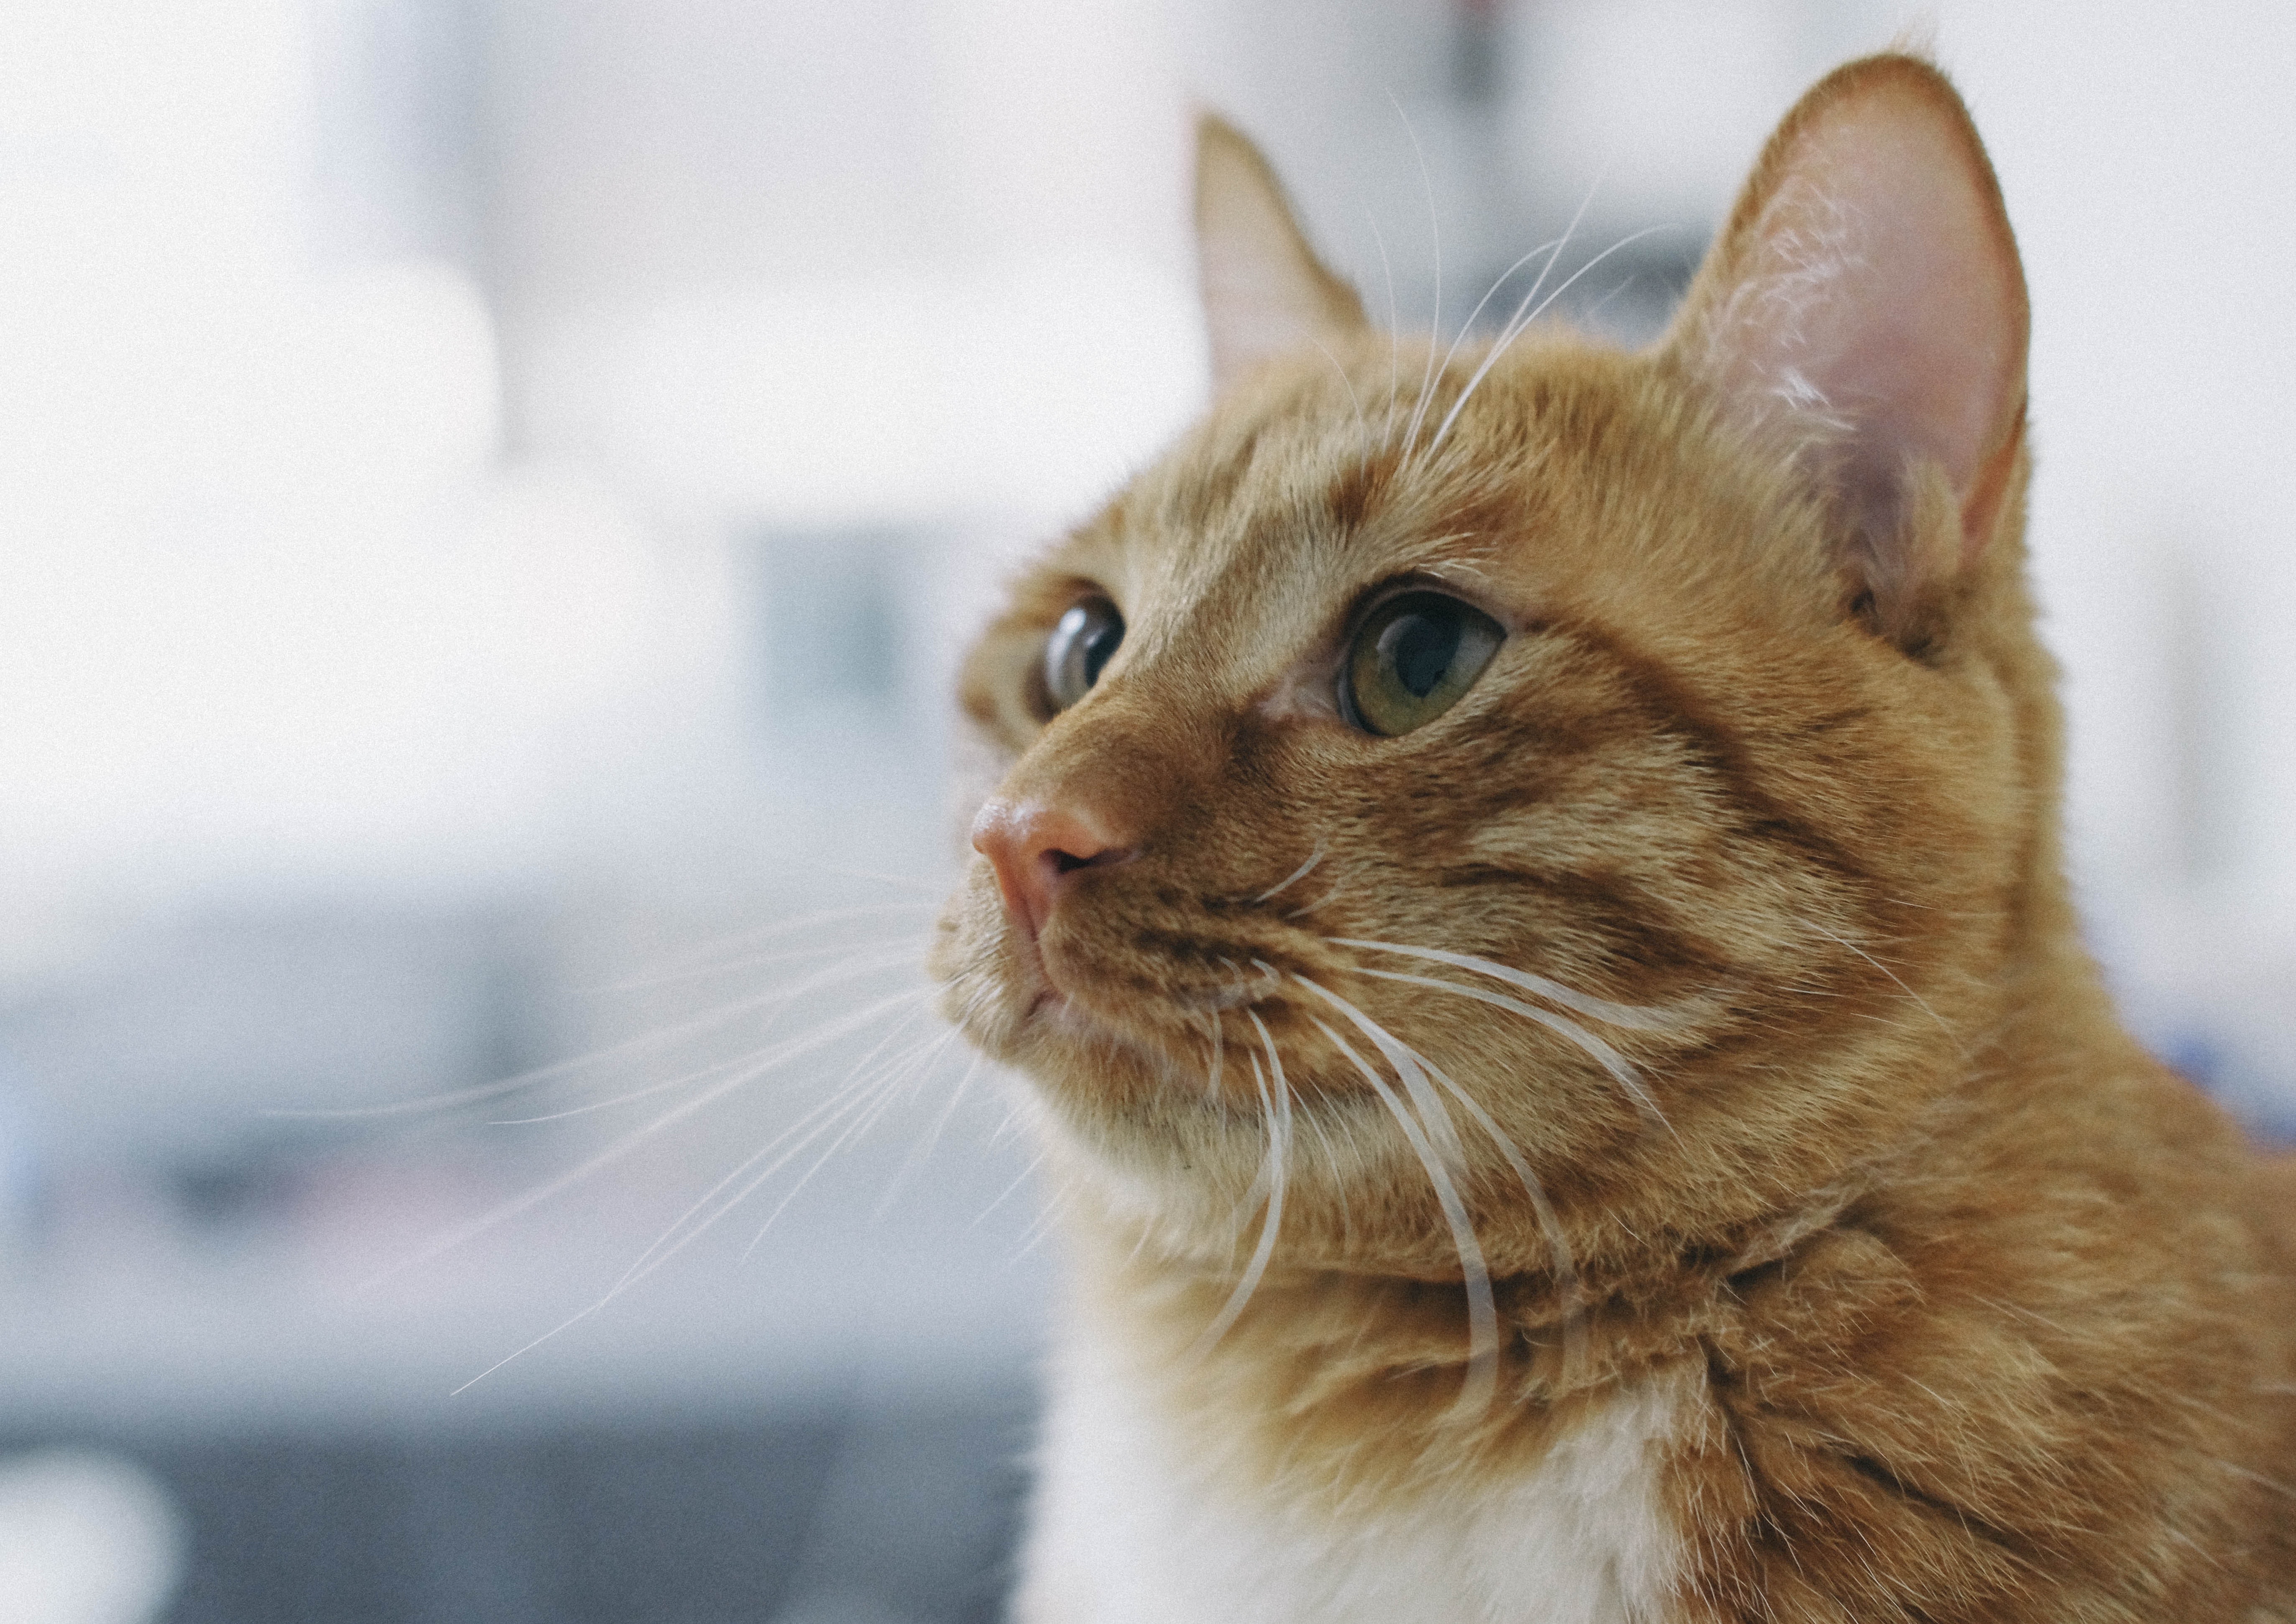
cat, whiskers, mammal, small to medium sized cats, felidae, tabby cat, aegean cat, carnivore, snout, european shorthair, eye, close up, fur, domestic short haired cat, ear, kitten, fawn, asian, Arabian mau